Tiger Stadium (Louisiana)

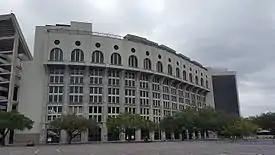
2014 South End Zone expansion

During construction on the west side, a then-record-breaking crowd of 92,664 fans packed Tiger Stadium in a game against Auburn on October 22, 2005, as LSU defeated Auburn in overtime, 20–17. On October 6, 2007, a new record was recorded when 92,910 fans watched as the number 1-ranked Tigers defeated the number 9 Florida Gators, 28–24. A record-breaking attendance of 93,039 was again set on November 8, 2008, when number 1 Alabama defeated (16) LSU in overtime 27–21. The record was breached yet again on October 10, 2009, when the #1 ranked Florida Gators came into Tiger Stadium and defeated (4) LSU 13–3. The attendance was 93,129. The old capacity record of 93,374 was set on November 3, 2012, when (5) LSU lost to (1) Alabama 21–17, and the current record of 101,194 was set on September 13, 2014, when (10) LSU defeated Louisiana–Monroe 31–0.